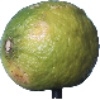
Label: limes